Topoxte

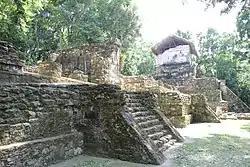
Ceremonial architecture at Topoxte, Buildings E, D and C on the main plaza of the principal island.

Topoxte was an important site in the Postclassic and had close ties with the city of Mayapan in the north of the Yucatán Peninsula. It was fortified and probably served as an important nexus in the trade routes between the Maya highlands and the Yucatán. It was a small capital with about six temples and a similar number of open halls. As well as strong ties with Mayapan, there are striking similarities with sites of the Tulum group, indicating that these sites belong to the same specific cultural tradition.